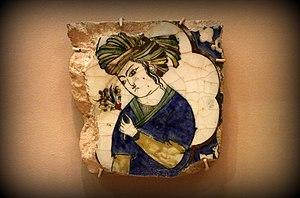
L’appellation art safavide regroupe la production artistique qui a eu lieu en Perse durant la dynastie éponyme, entre 1501 et 1722. Elle marque un apogée dans l’art du livre et de l’architecture persans alors que les arts mineurs tels que la céramique, l’art du métal ou le verre ont plus ou moins tendance à péricliter. Bien que nourri de culture persane, l’art safavide est fortement influencé par les cultures turkmène, chinoise, ottomane et occidentale.